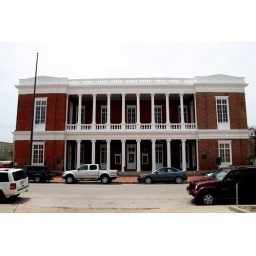
c. 1854-61Imagine this place sitting in water up to its second floor. That was Ike.